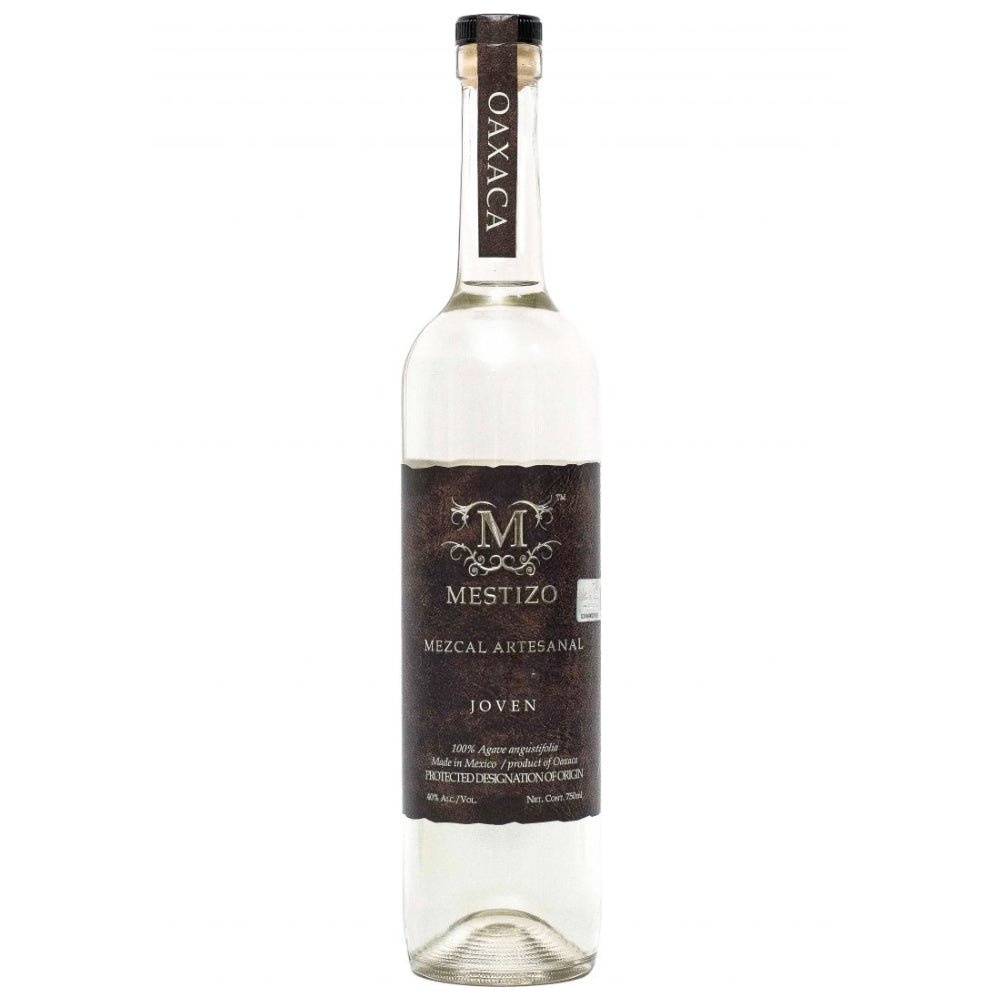
Mestizo Joven Mezcal
The full expression and great balanced unaged Mezcal. Delicate smoky flavor, with sweet flowery spicy notes and long finish. Double Gold winner San Francisco World Spirts Competition 2013. Double Gold winner The Fifty Best 2014. Best in Class Santa Barbara Tequila Harvest 2015. Double Gold winner Wine & Spirits Wholesalers of America 2016. Agave: 100% Espadín ABV: 40% – 80 Proof State: Oaxaca, México Palenque: Santiago Matatlán Process: Small batch Artisanal NOM: 0 0 2 X
Brand: Mestizo Mezcal
Category: Food, Beverages & Tobacco > Beverages > Alcoholic Beverages > Liquor & Spirits